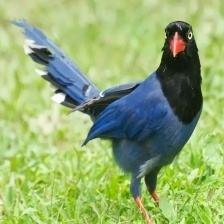
Species: TAIWAN MAGPIE
Scientific name: UROCISSA CAERULEA
ImageNet parent category: magpie